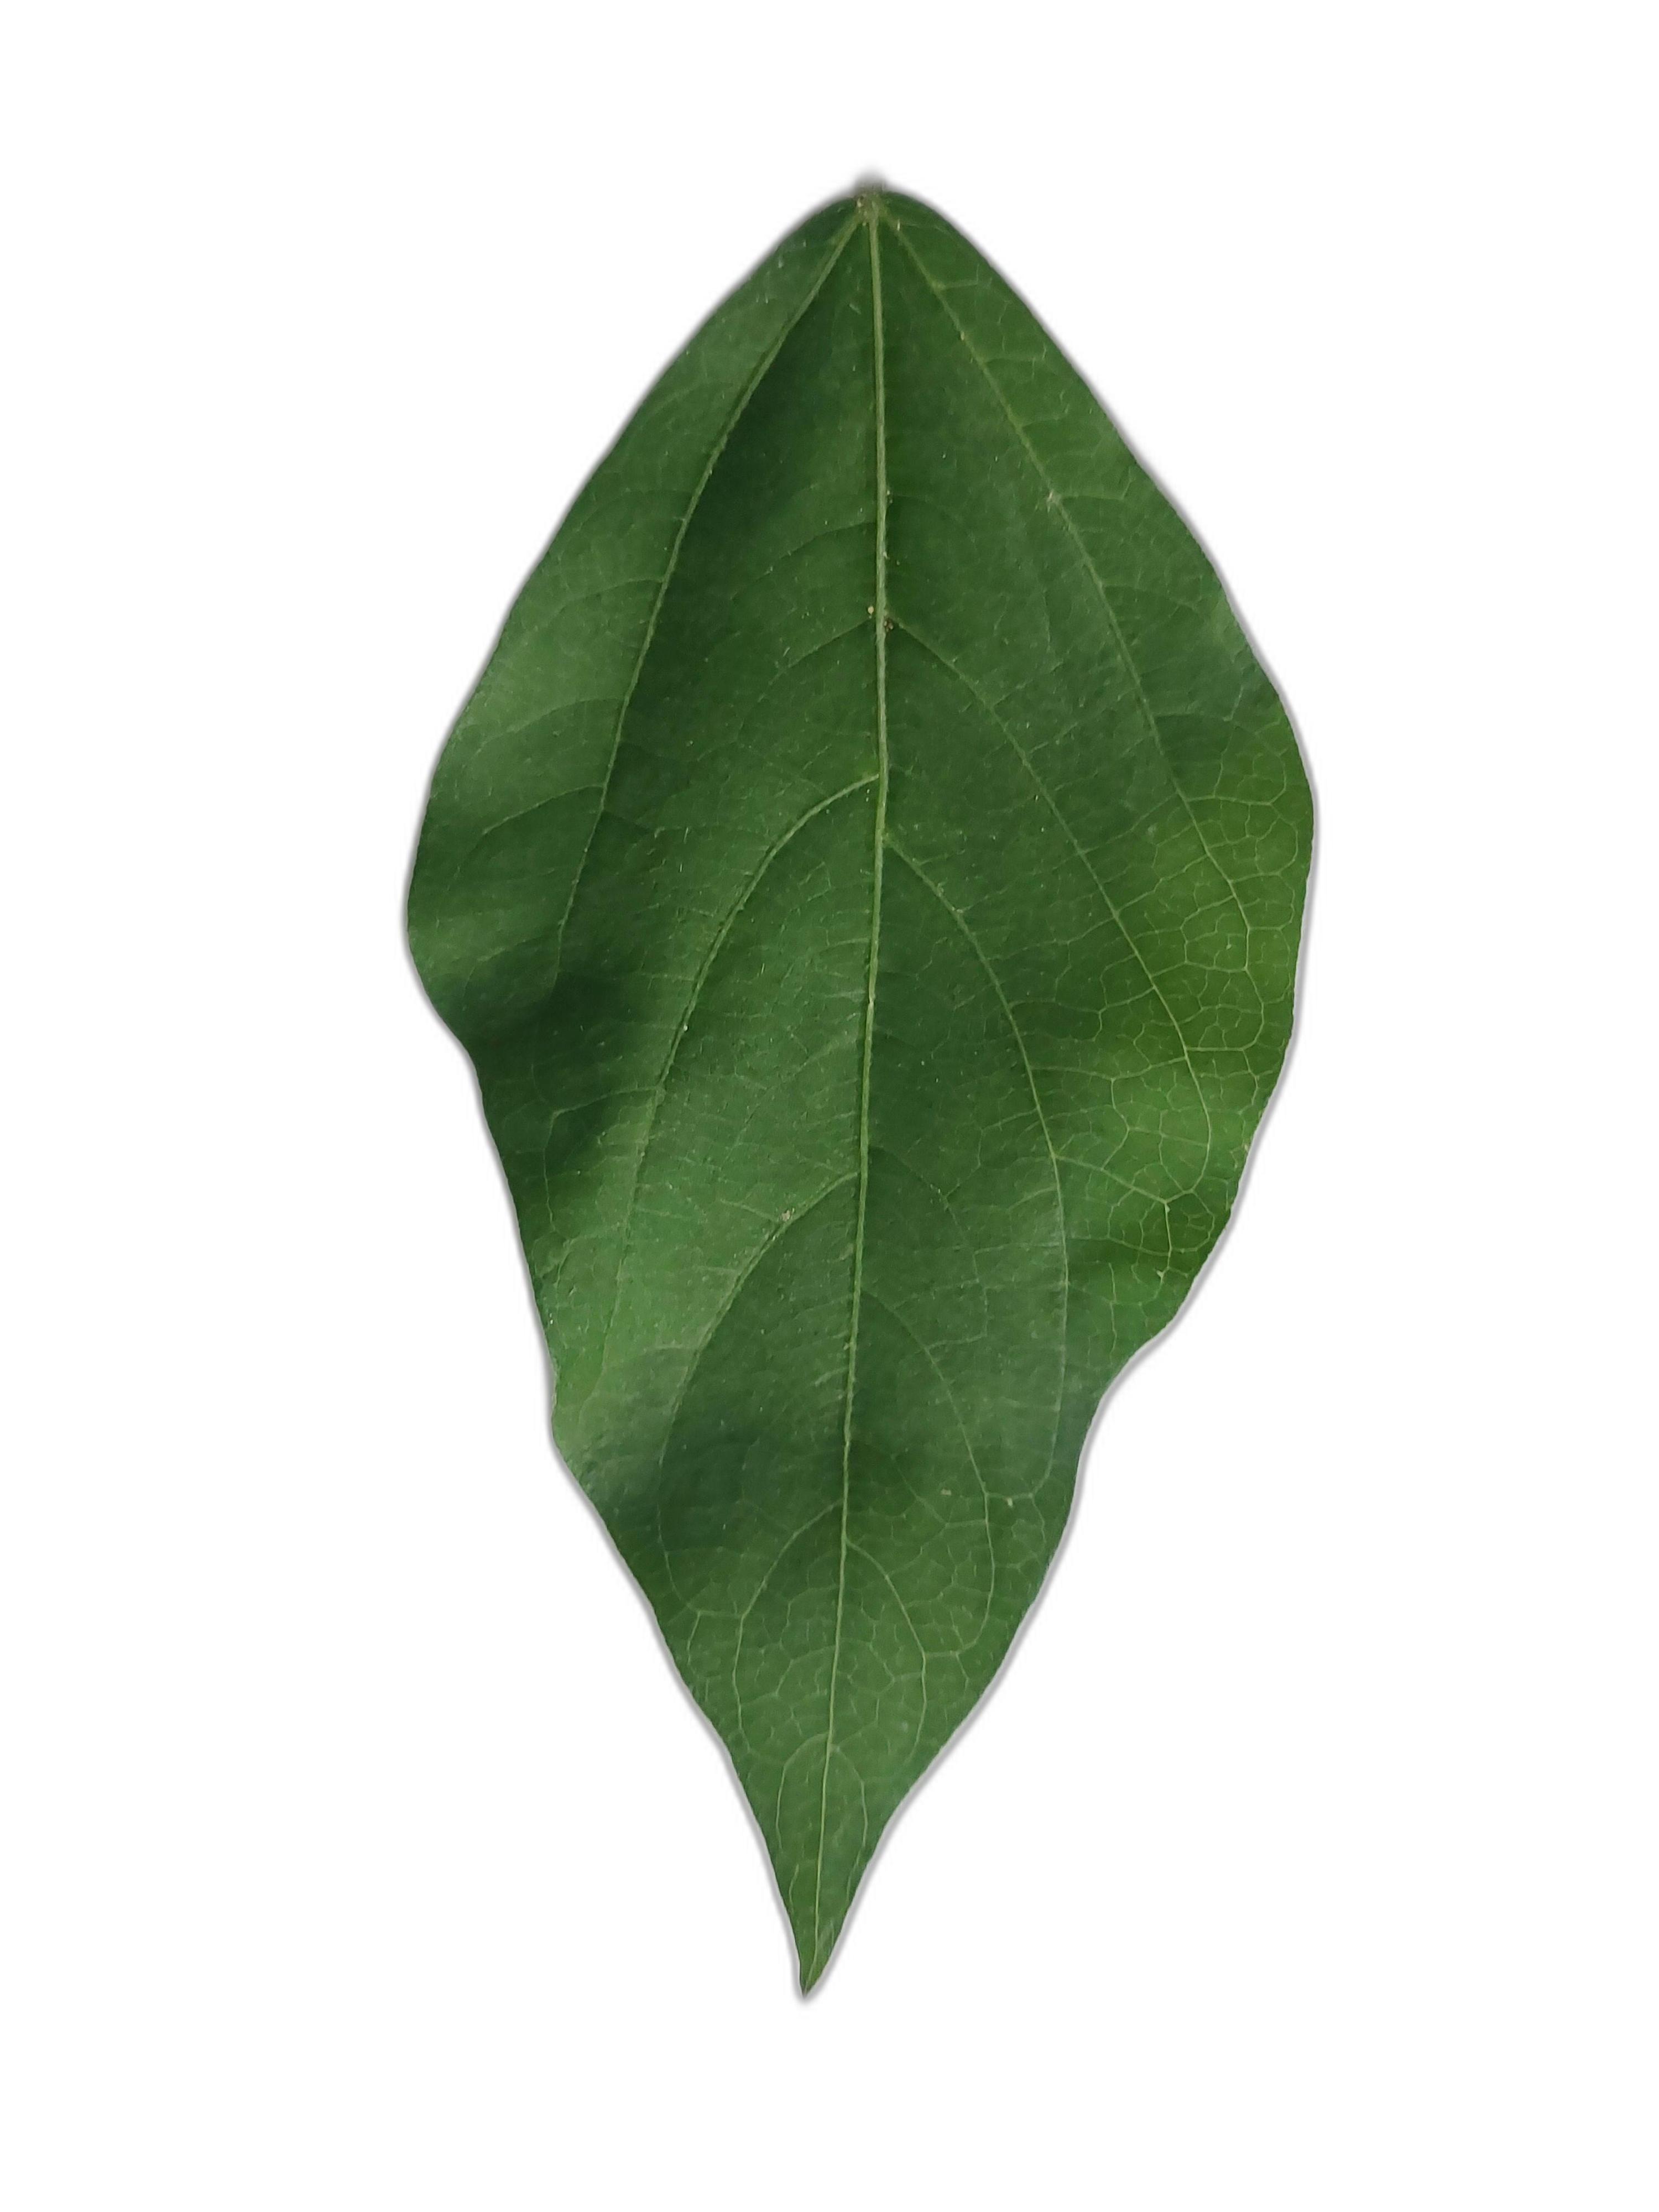
Label: Healthy